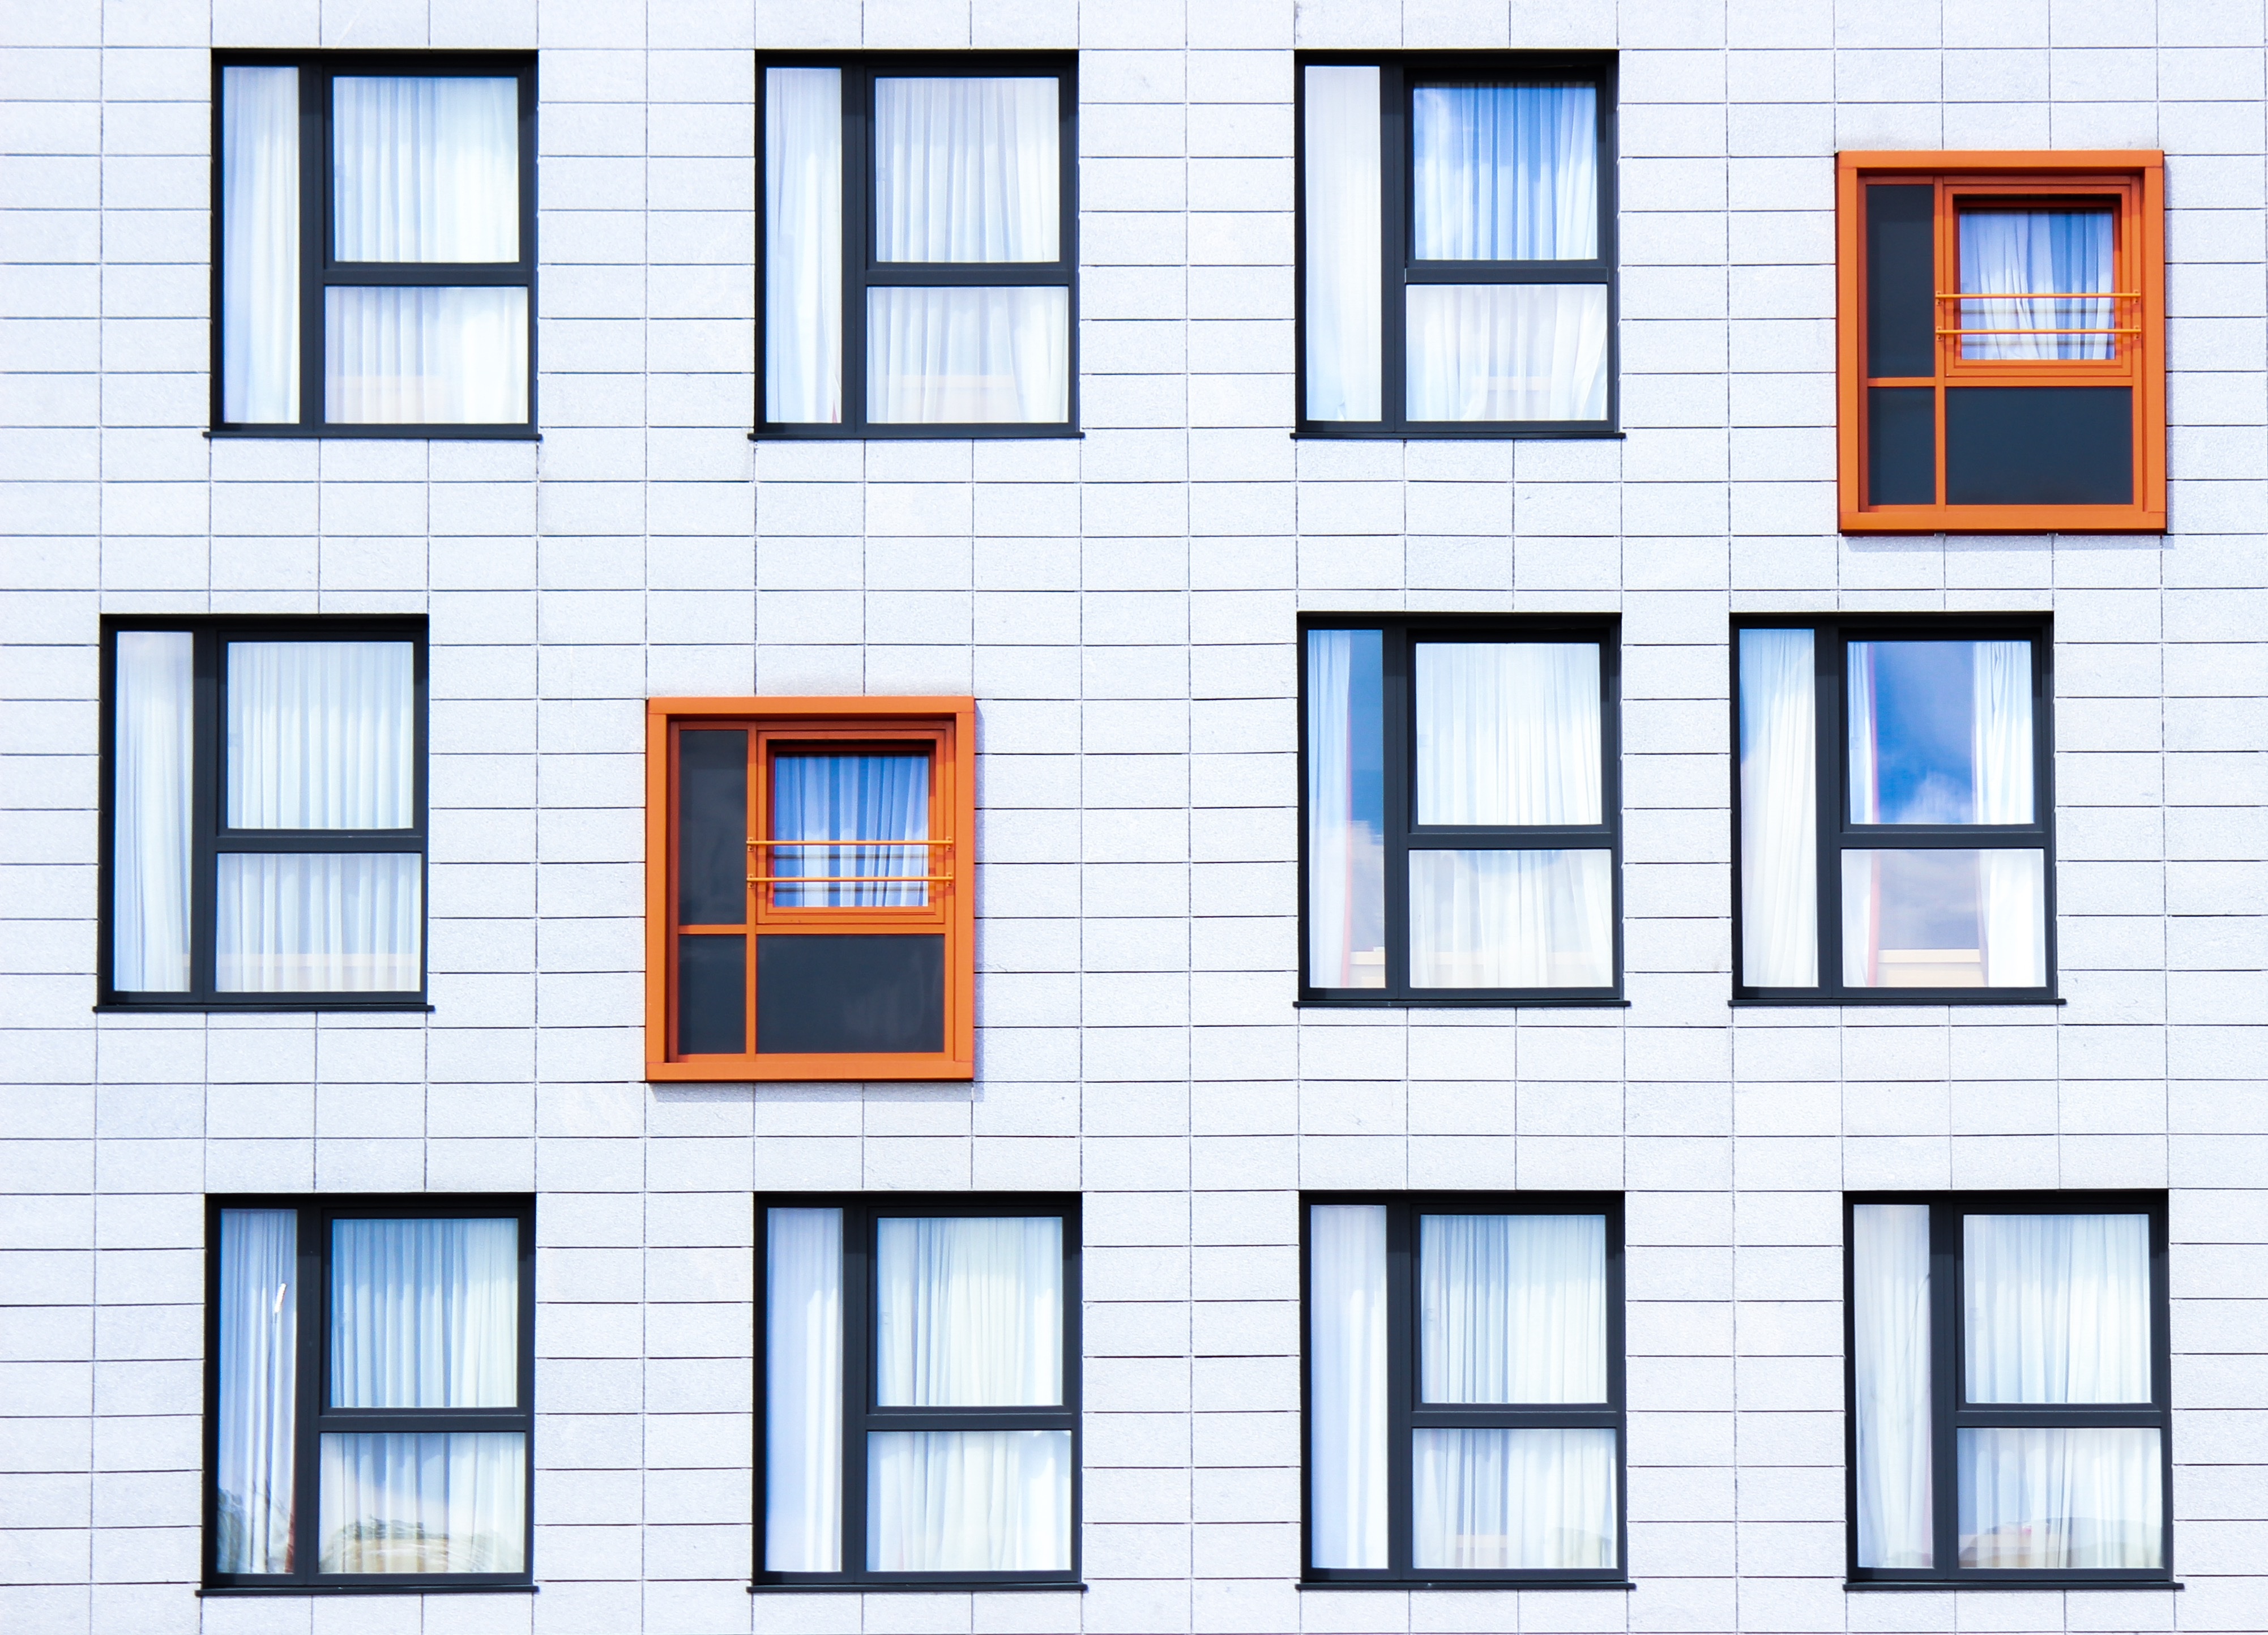
architecture, structure, house, window, glass, building, home, urban, wall, construction, facade, property, exterior, residential, modern, interior design, windows, front, contemporary, daylighting, residential area, sash window